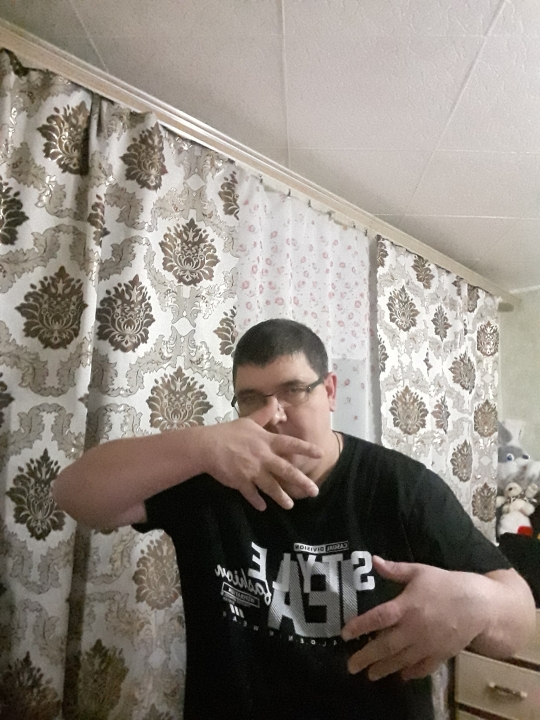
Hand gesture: no_gesture